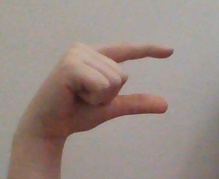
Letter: dal